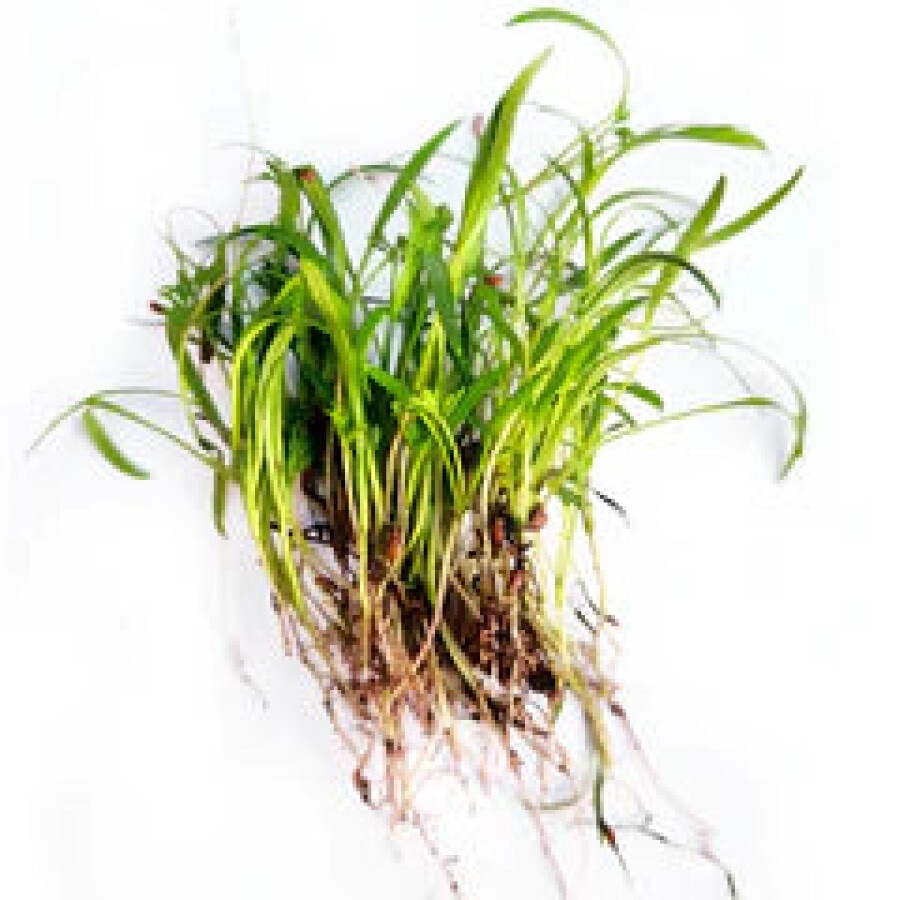
Carrot Microgreens - Fresh Aisle
Brand: Fresh Aisle F&V
Category: Food, Beverages & Tobacco > Food Items > Fruits & Vegetables > Fresh & Frozen Vegetables > Greens